Albens

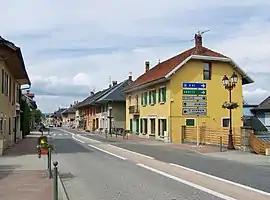
City center

Albens is a former commune in the Savoie department in the Auvergne-Rhône-Alpes region in south-eastern France. On 1 January 2016, it was merged into the new commune of Entrelacs.